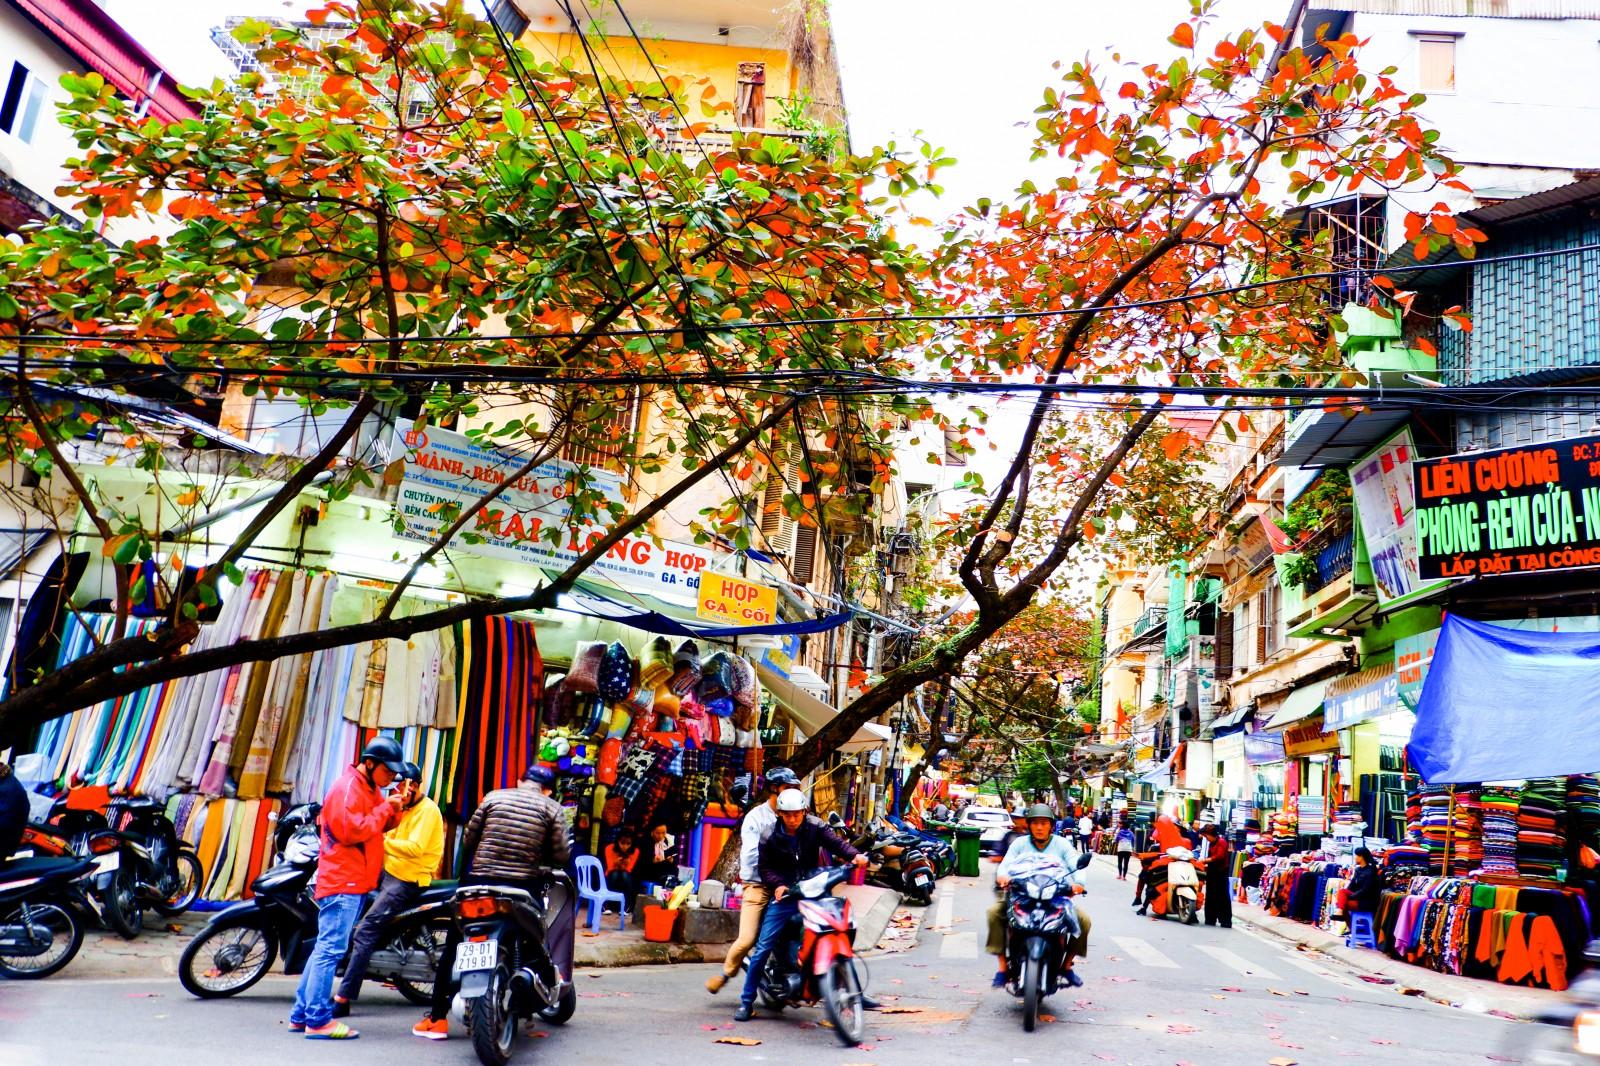
người đàn ông mặc áo màu xanh nhạt đang lái xe đi thẳng